Petit Apple Pie

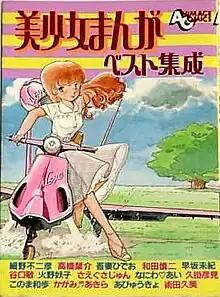
Cover of "Bishōjo Manga Best Anthology", the title for the first issue.

is an 18-volume "bishōjo" lolicon manga anthology series published by Animage Comics from November 10, 1982, to March 10, 1987. The first volume was released under the name , before the series was renamed to "Petit Apple Pie" with the original title as a subtitle.